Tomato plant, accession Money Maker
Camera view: vertical (180 deg); turntable rotation: 180 degrees
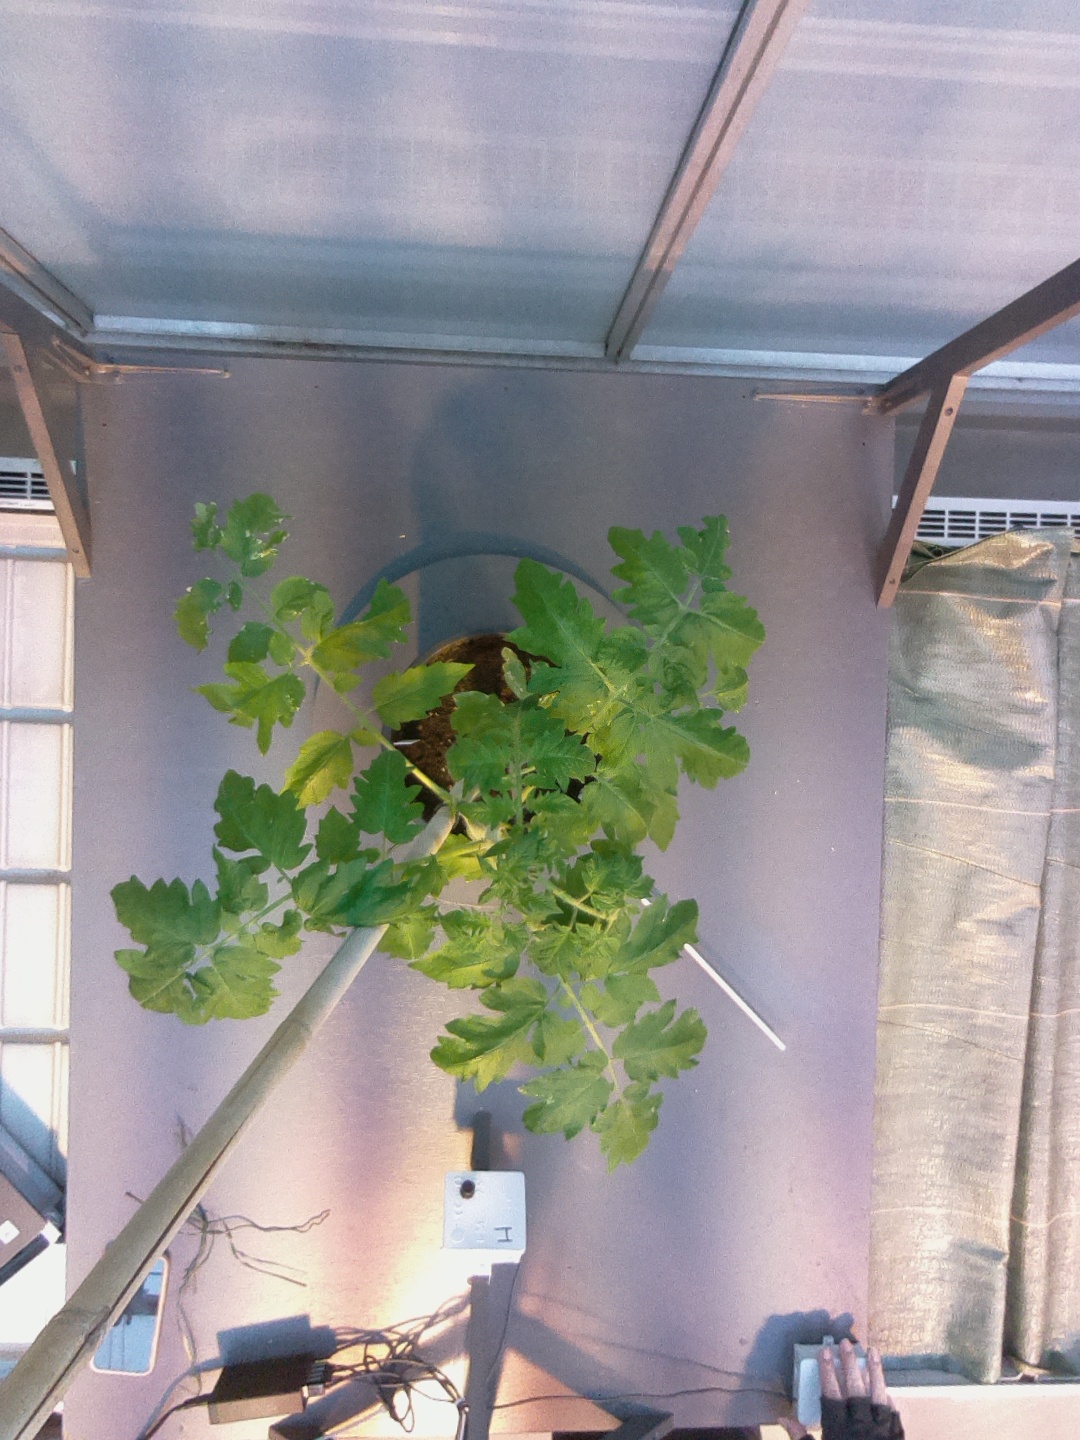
BBCH growth stage 14: 8 of true leaves visible